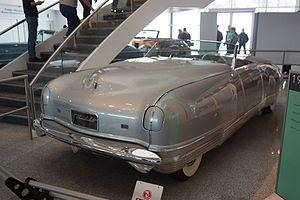
Alexander Sarantos Tremulis est un designer industriel gréco-américain qui a travaillé pour l'industrie automobile nord-américaine. Tremulis a occupé des postes de chargé de conception automobile chez Cord Automobile, Duesenberg, General Motors, Tucker Car Corporation et Ford Motor Company avant de créer une société de conseil.